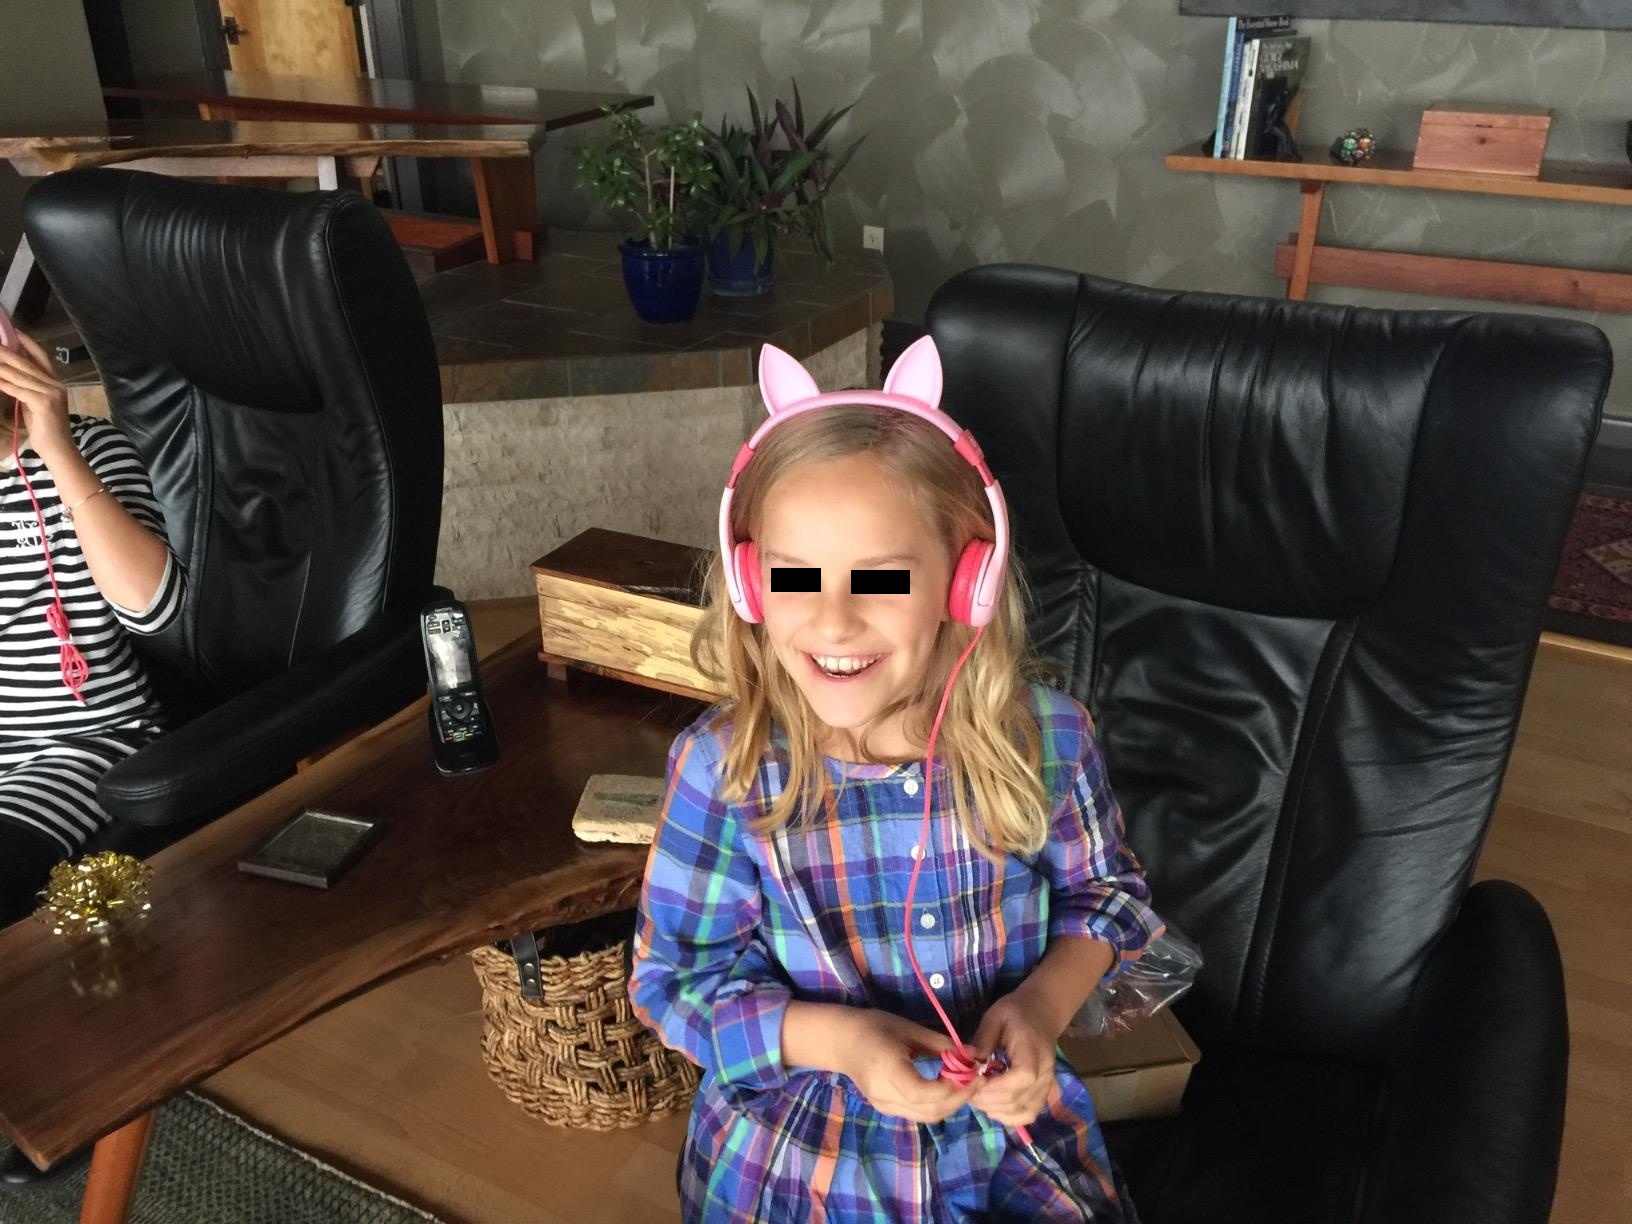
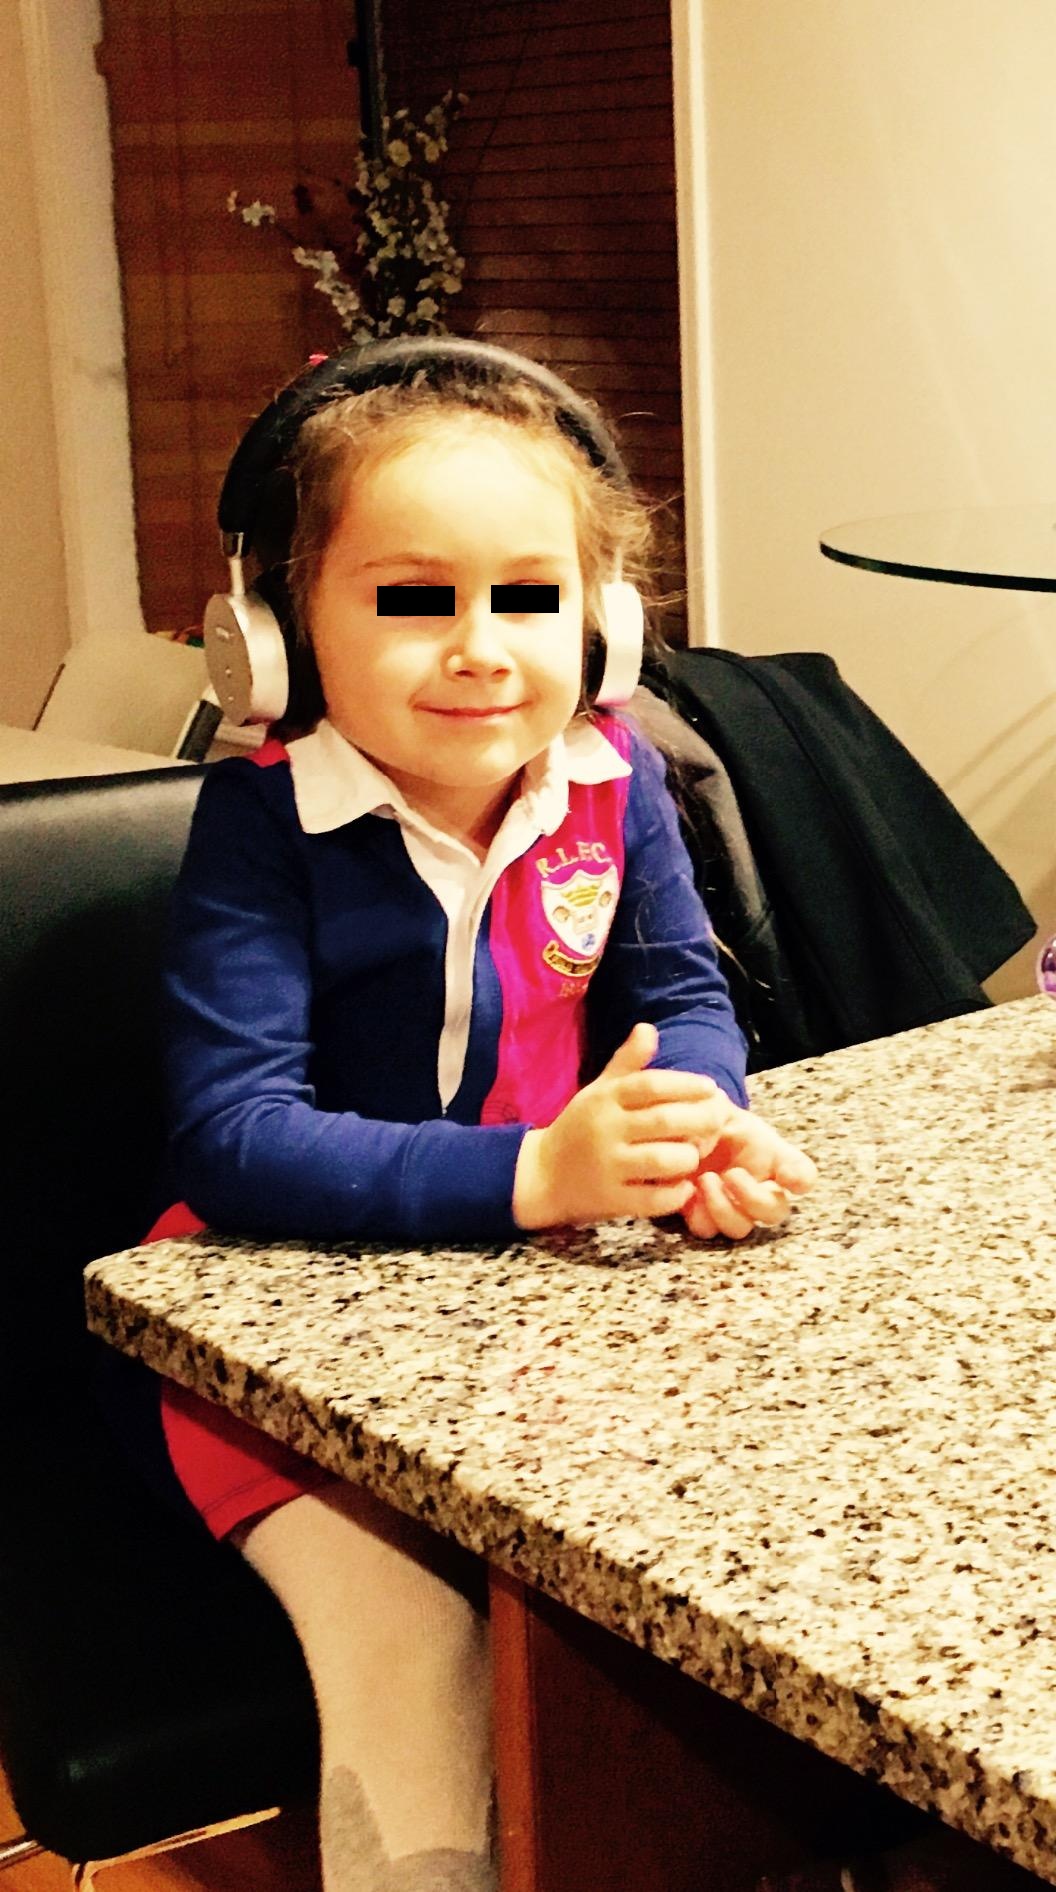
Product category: headphones
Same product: no